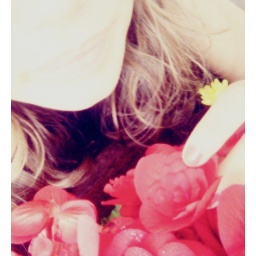
A future, light in skin and bright brown eyes . It was September, girl you're looking so fine